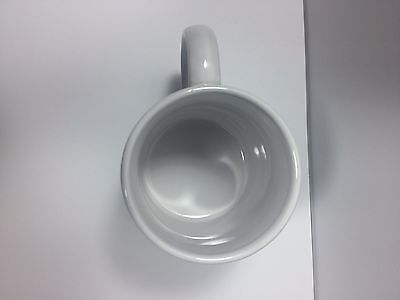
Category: mug